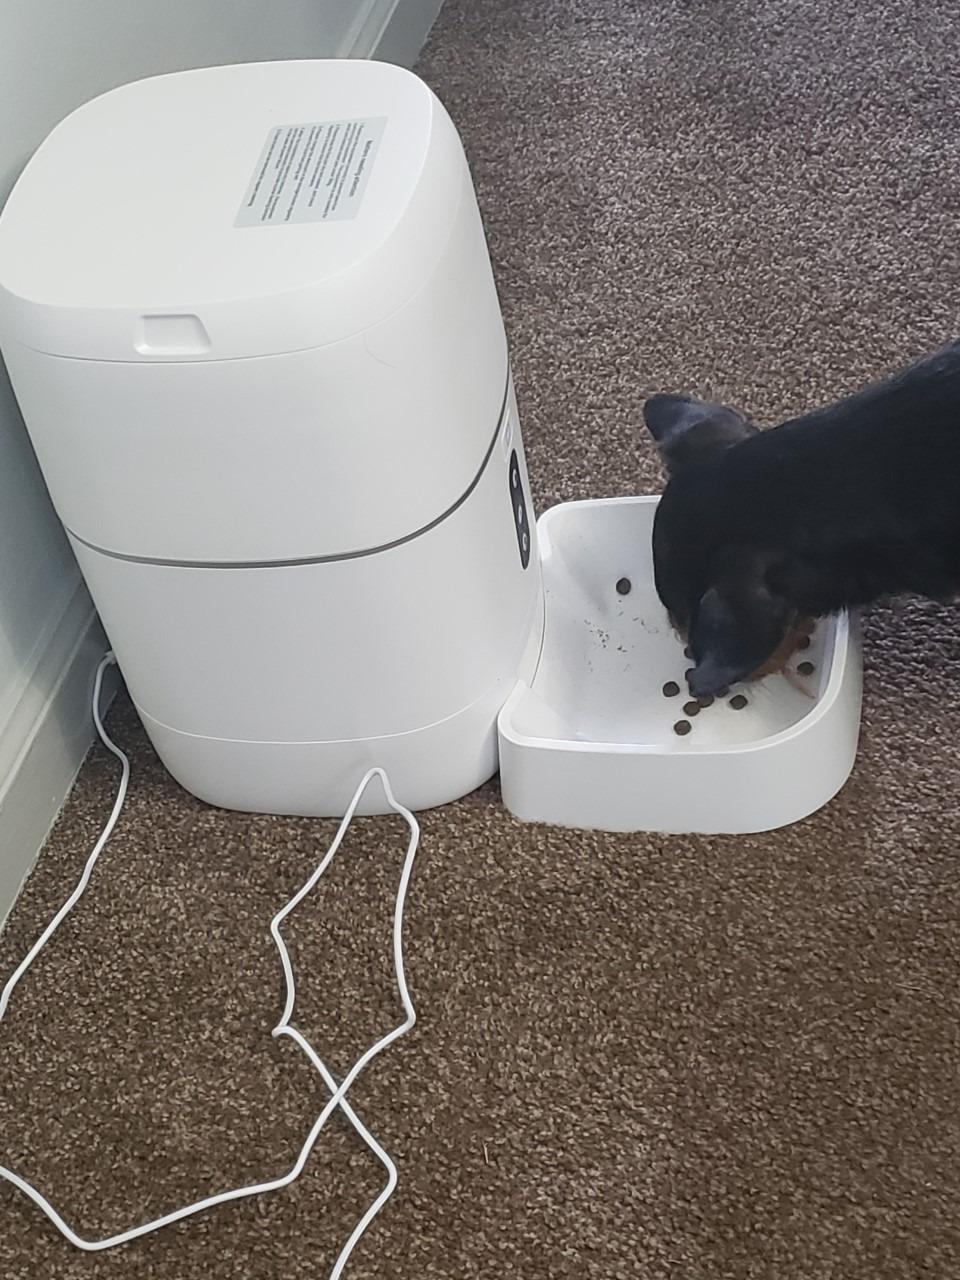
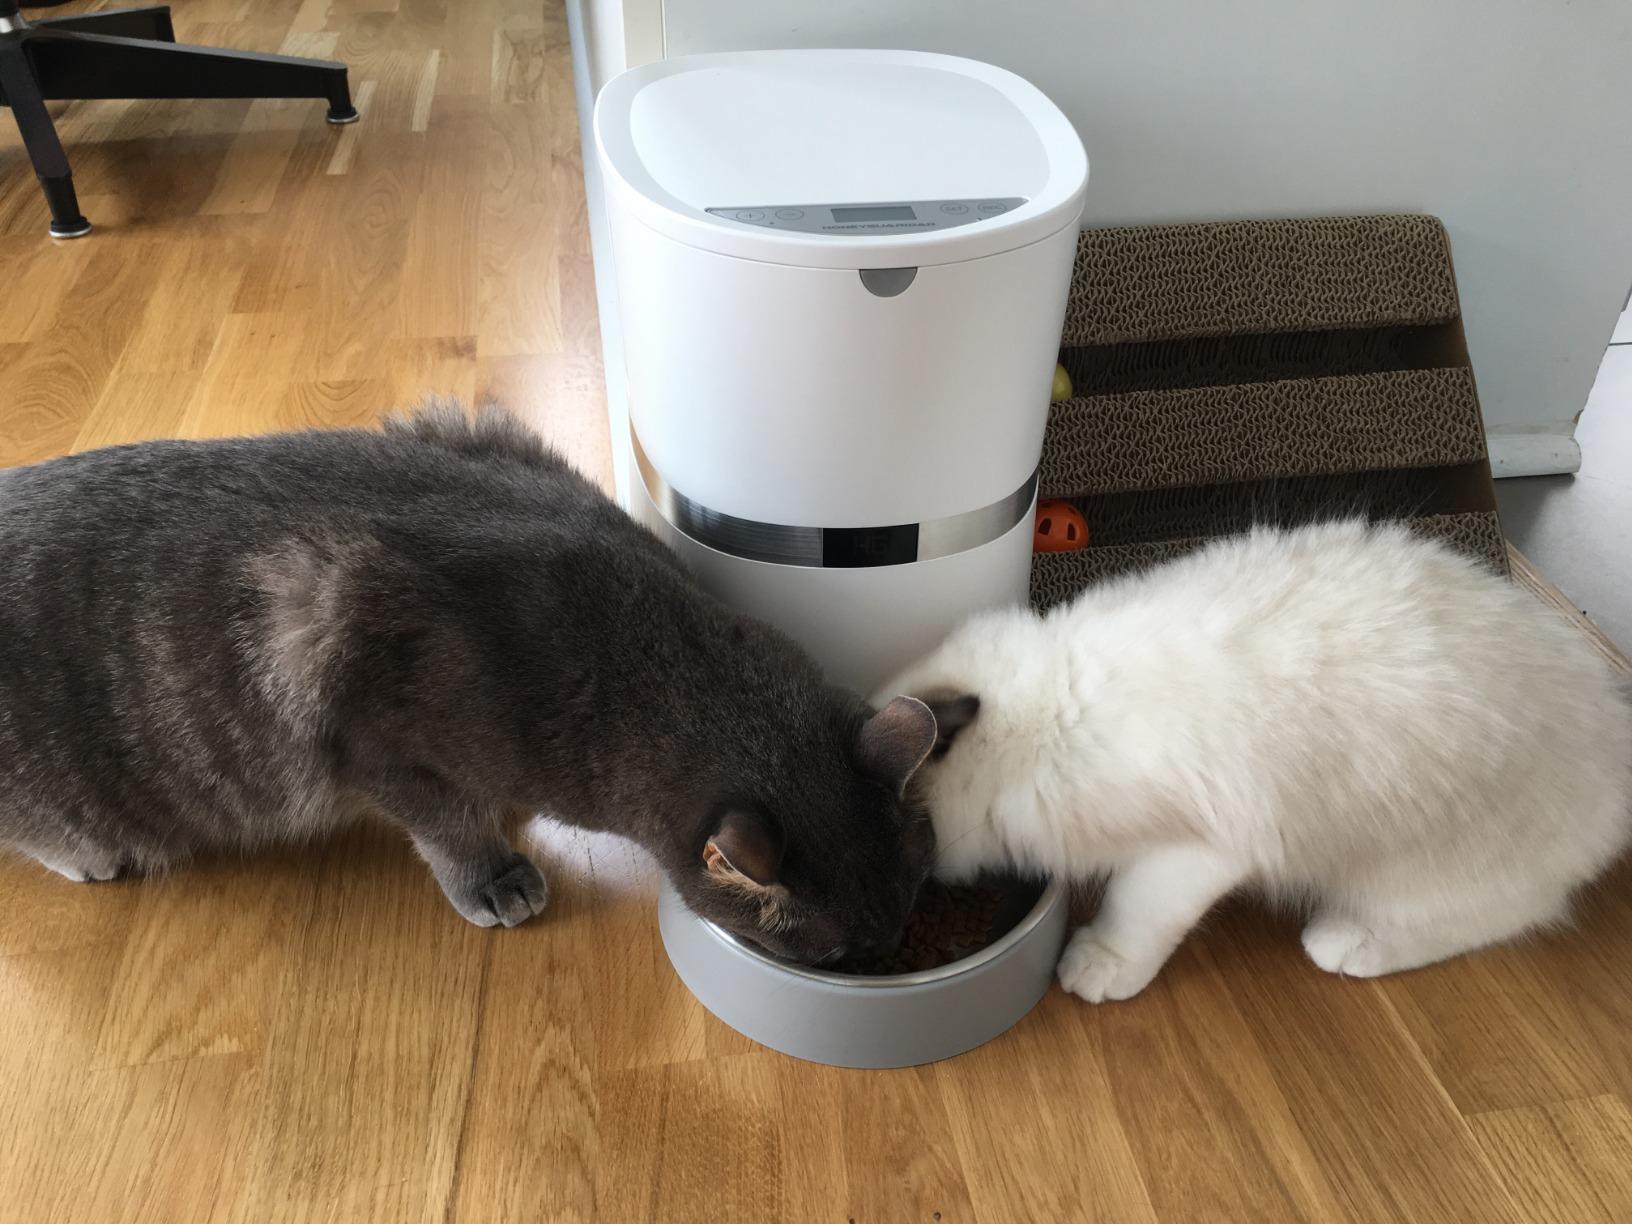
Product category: items_feeder
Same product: no